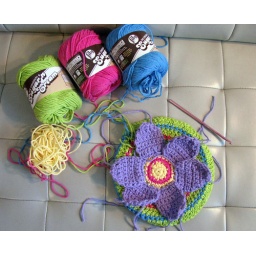
flower pillow in progress